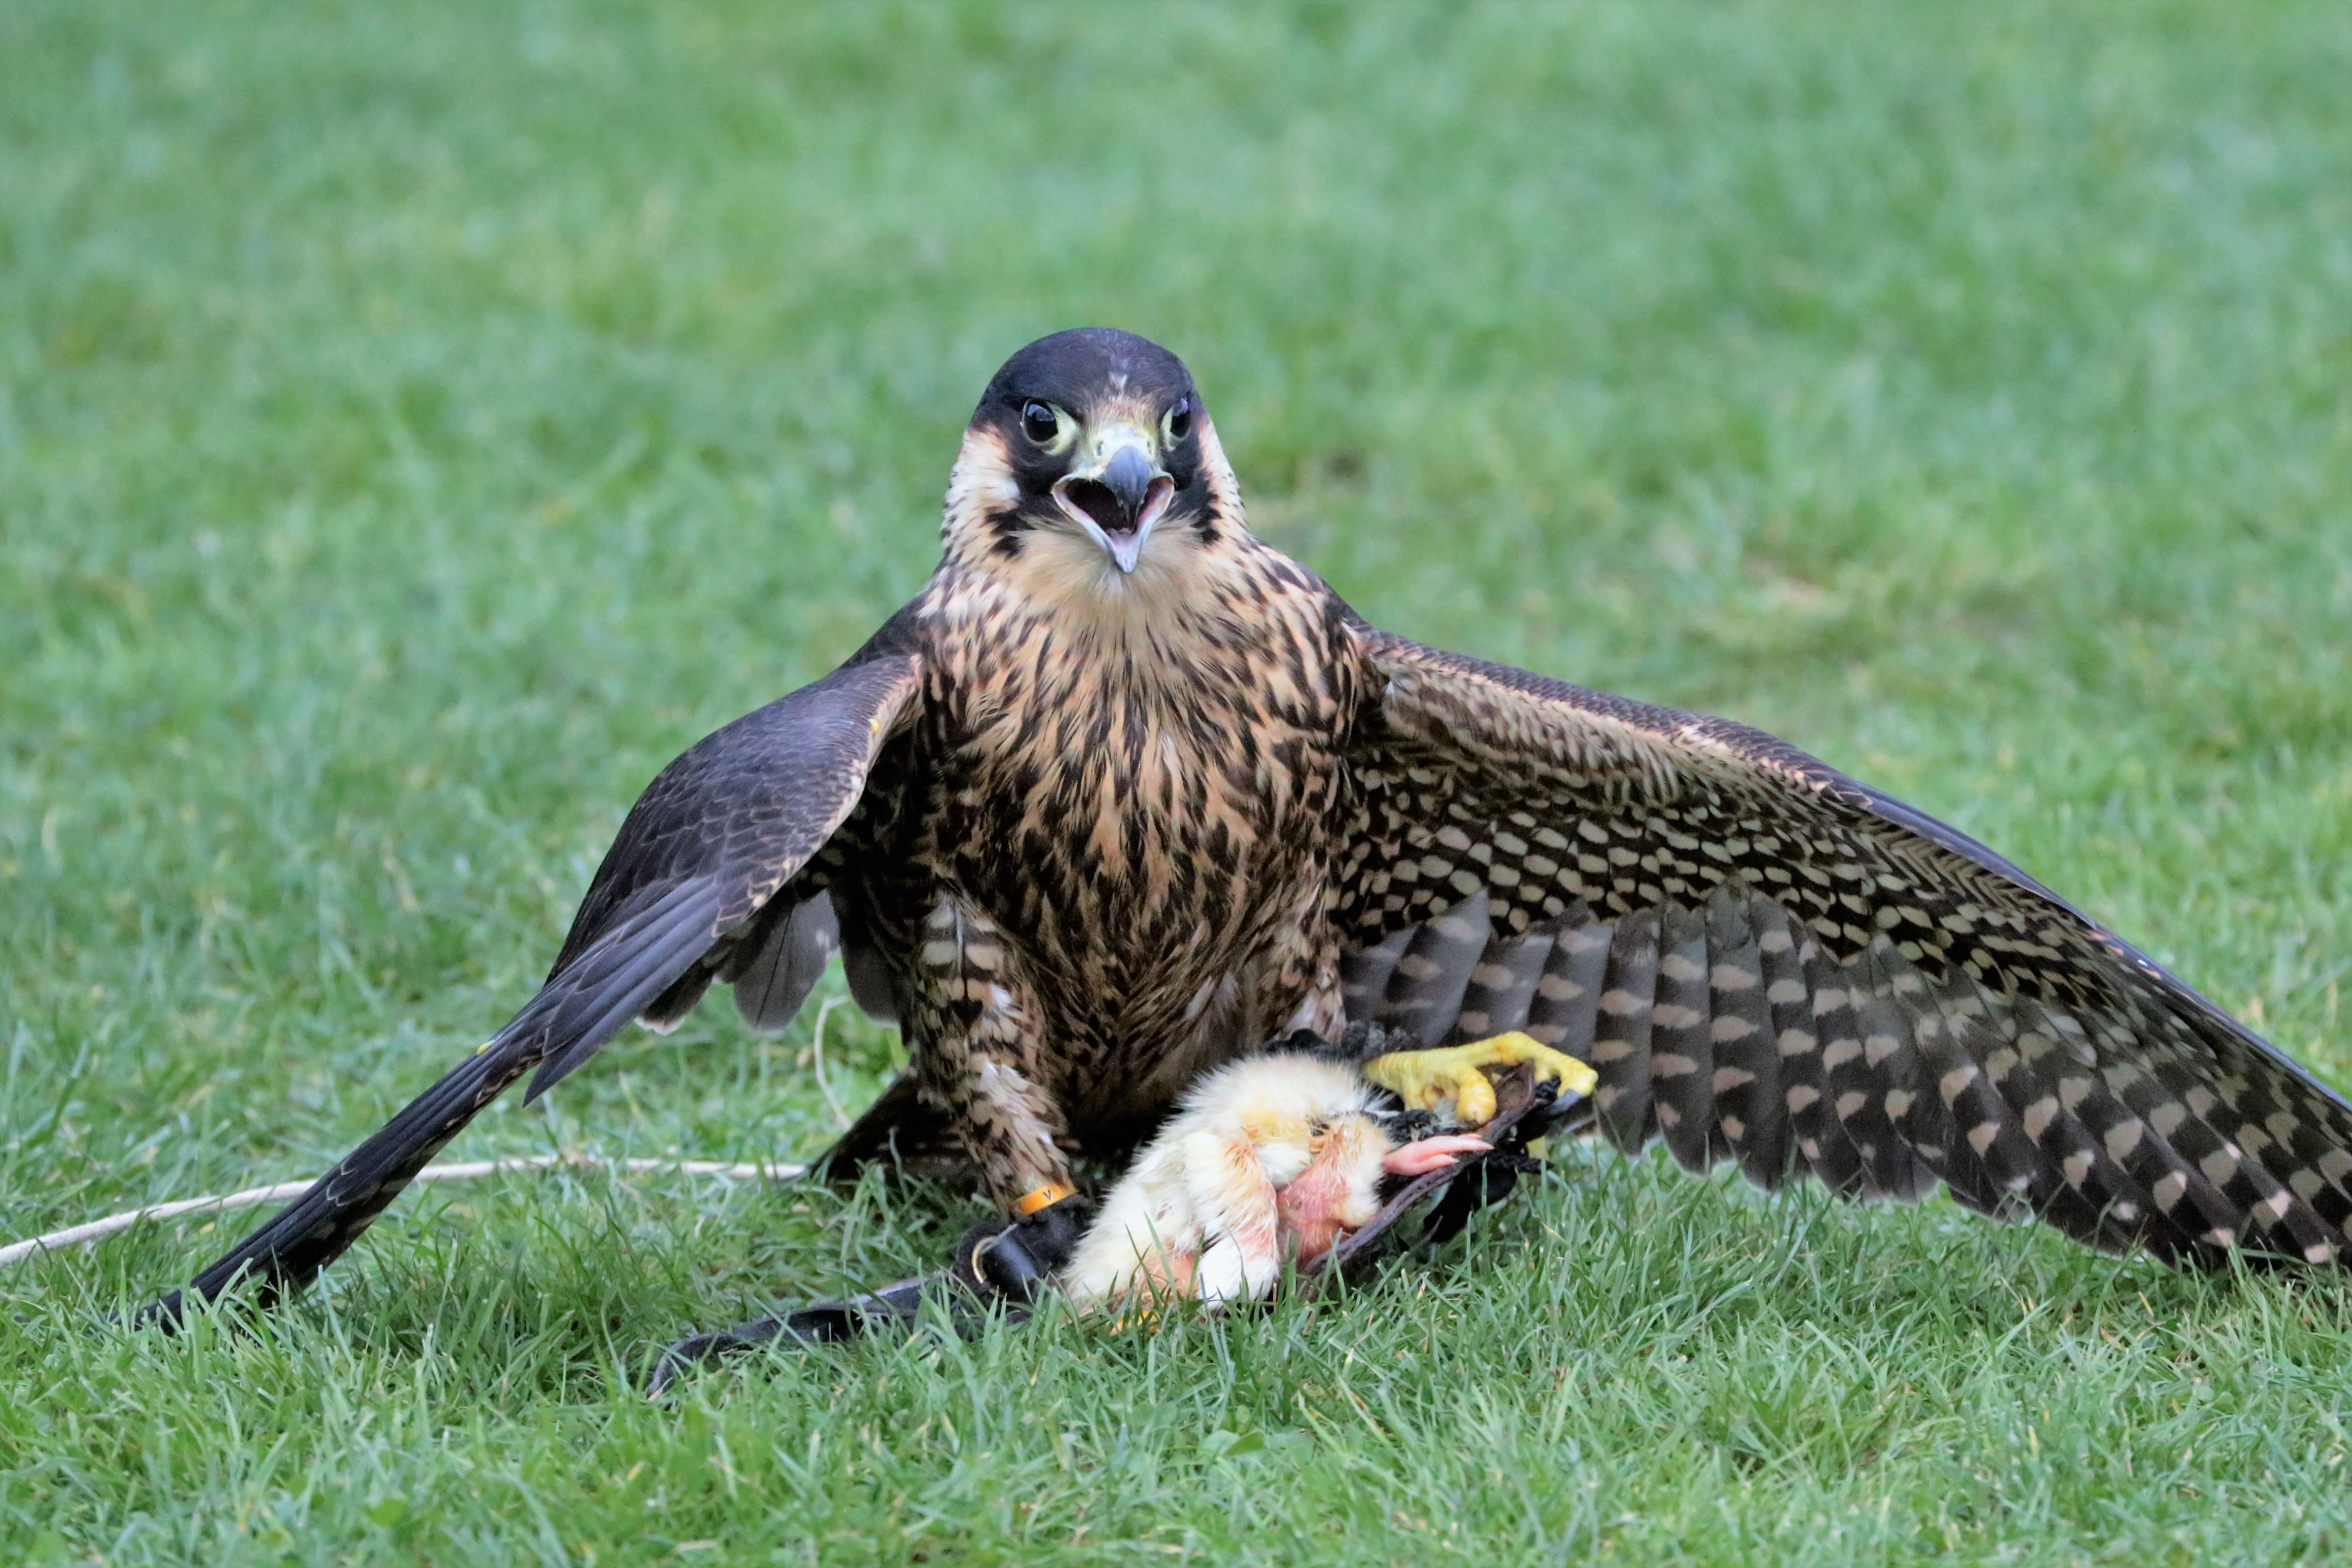
nature, outdoor, bird, animal, wildlife, wild, beak, predator, hawk, feather, avian, fauna, raptor, bird of prey, wings, vertebrate, hunting, hunter, falcon, prey, buzzard, falconry, accipitriformes